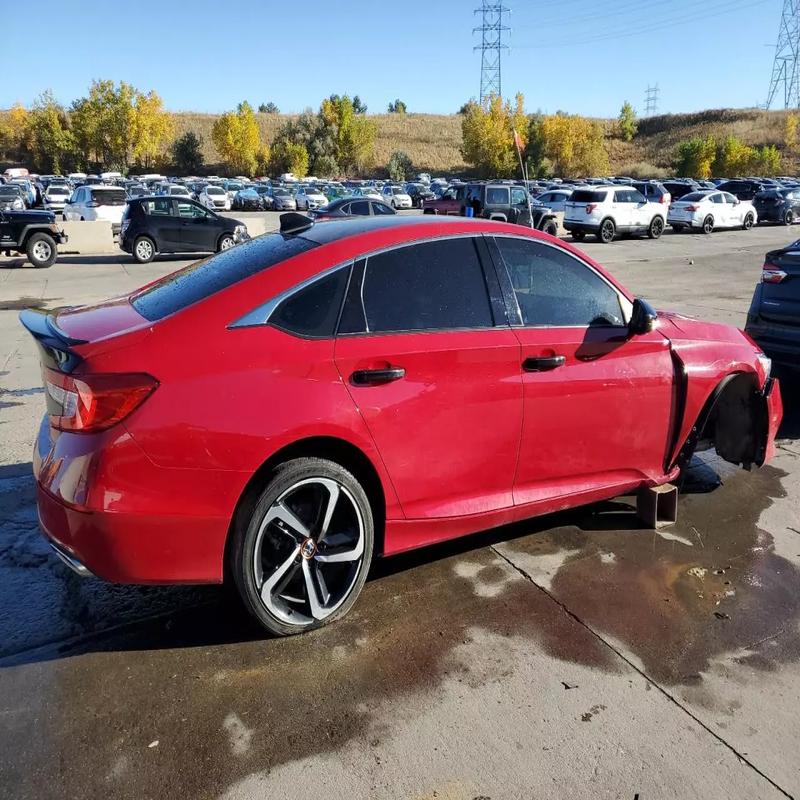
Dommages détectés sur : aile avant droite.
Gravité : majeur